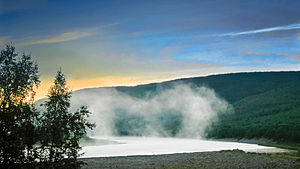
Tanaelv
Morgenstemning ved Tanaelven
Tanaelv, på nordsamisk Deatnu, finsk Teno, er en 348 kilometer lang elv, den femte længste i Norge, som løber gennem kommunerne Karasjok og Tana i Troms og Finnmark fylke. De 256 kilometer af elven er grænse til Finland. Som elvens kilde regnes sammenløbet af elvene Kárášjohka og Anárjohka, ca. 14 km øst for byen Karasjok og omkring 3 km nord for den finske bygd Karigasniemi. Elven afvander et område på 15.330 kvadratkilometer, deraf ca. 70% i Norge.